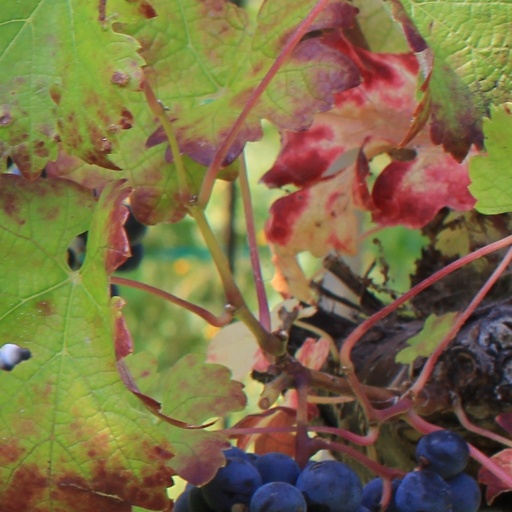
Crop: grape